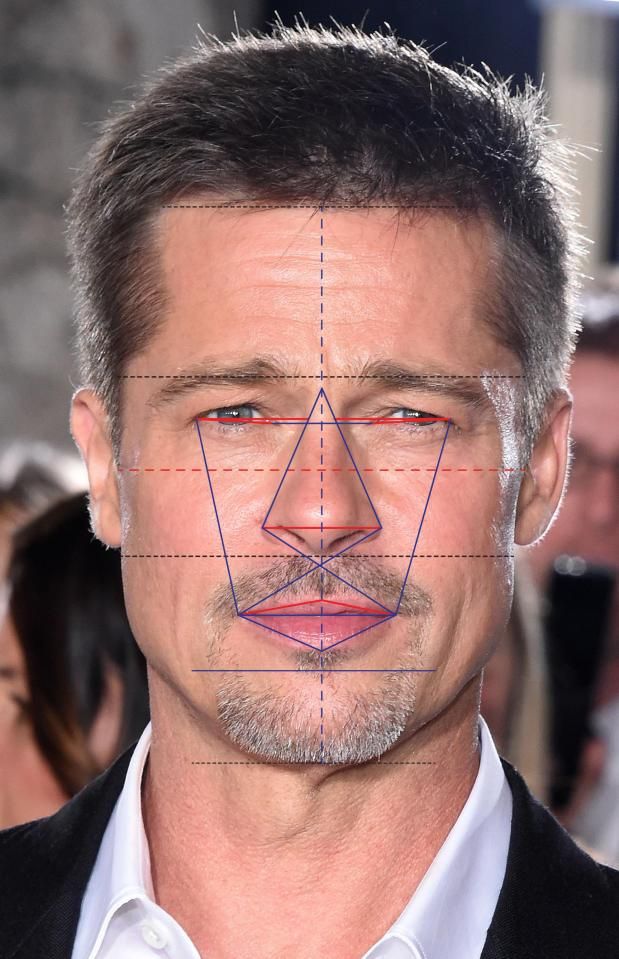
Gender: men